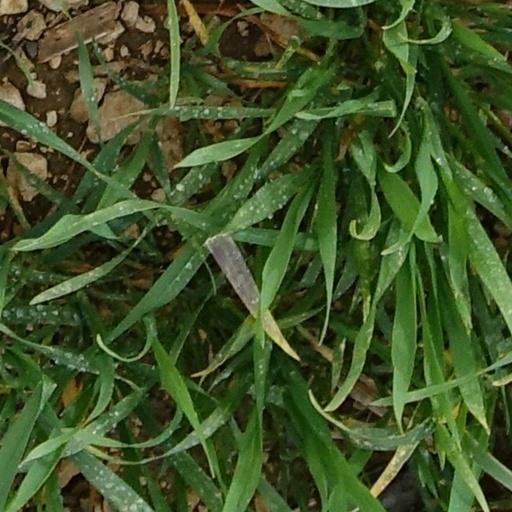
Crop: wheat